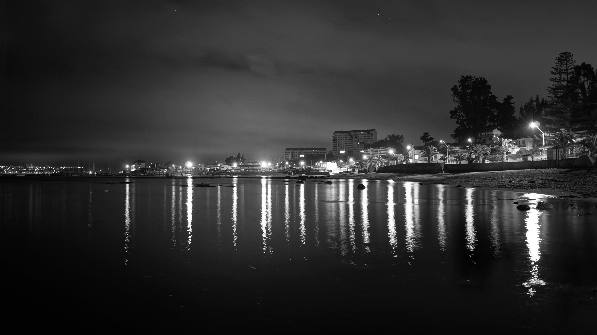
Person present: No